Philippine symbolism in archaeology

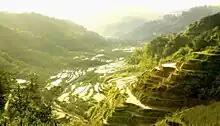
Ifugao Terraces

Pigs are one of the most common animal to be used for animal rituals, usually in celebration of the conclusion of a good year or of a good seasonal harvest. Animal rituals are only able to be sponsored by rice producers, therefore, characterizing the group of Filipinos able to harvest wet-rice as the wealthy social class. The animals, however, are bought from Filipinos without the resources to grow wet-rice; since pigs are grown by potato consumption. The number of pigs, or animals, used in a feast is directly indicative of the power and helps the sponsor gain prestige. Three examples in which animal rituals are a symbol of closure or initiation of a new micro-era are: Fiestas, Media Noche, and Noche Buena. Fiestas, the more common example, are thrown for the conclusion of a good season or at the start a new project. Media Noche is symbolic for the conclusion of a good year. Noche Buena, has a religious symbol attached to it because the animal ritual occurs in Celebration of the birth of Jesus on the night of December 24th.